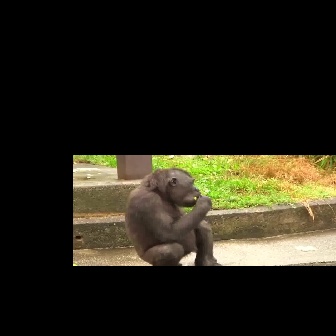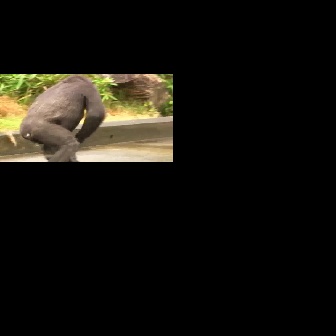
  Please identify the target specified by the bounding box [124,167,222,265] in the first image and locate it in the second image. Return the coordinates in [x_min,y_min,x_max,y_max] format.
Answer: [19,75,106,162]